Clacton Pier

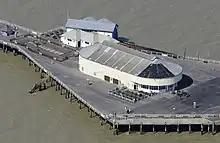
End of the pier, 2015

The first Clacton Pier, which opened on 27 July 1871 was the first public building officially opened in the all-new resort of Clacton-on-Sea. A wooden structure in length and wide, the pier served as a landing point for goods and passengers, a docking point for steamships operated by the Woolwich Steam Packet Company, and a focal and meeting-point for promenading. By 1893, Clacton had become such a popular destination for day trippers that the pier was lengthened to 1180 ft (360m) and entertainment facilities, including a pavilion and a waiting room, were added to accommodate them.